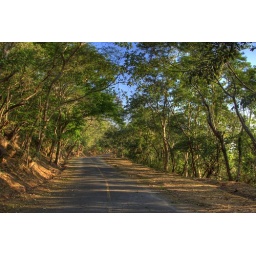
Stopped to grab a coke in a plastic bag from a very small store and happened to notice this view.